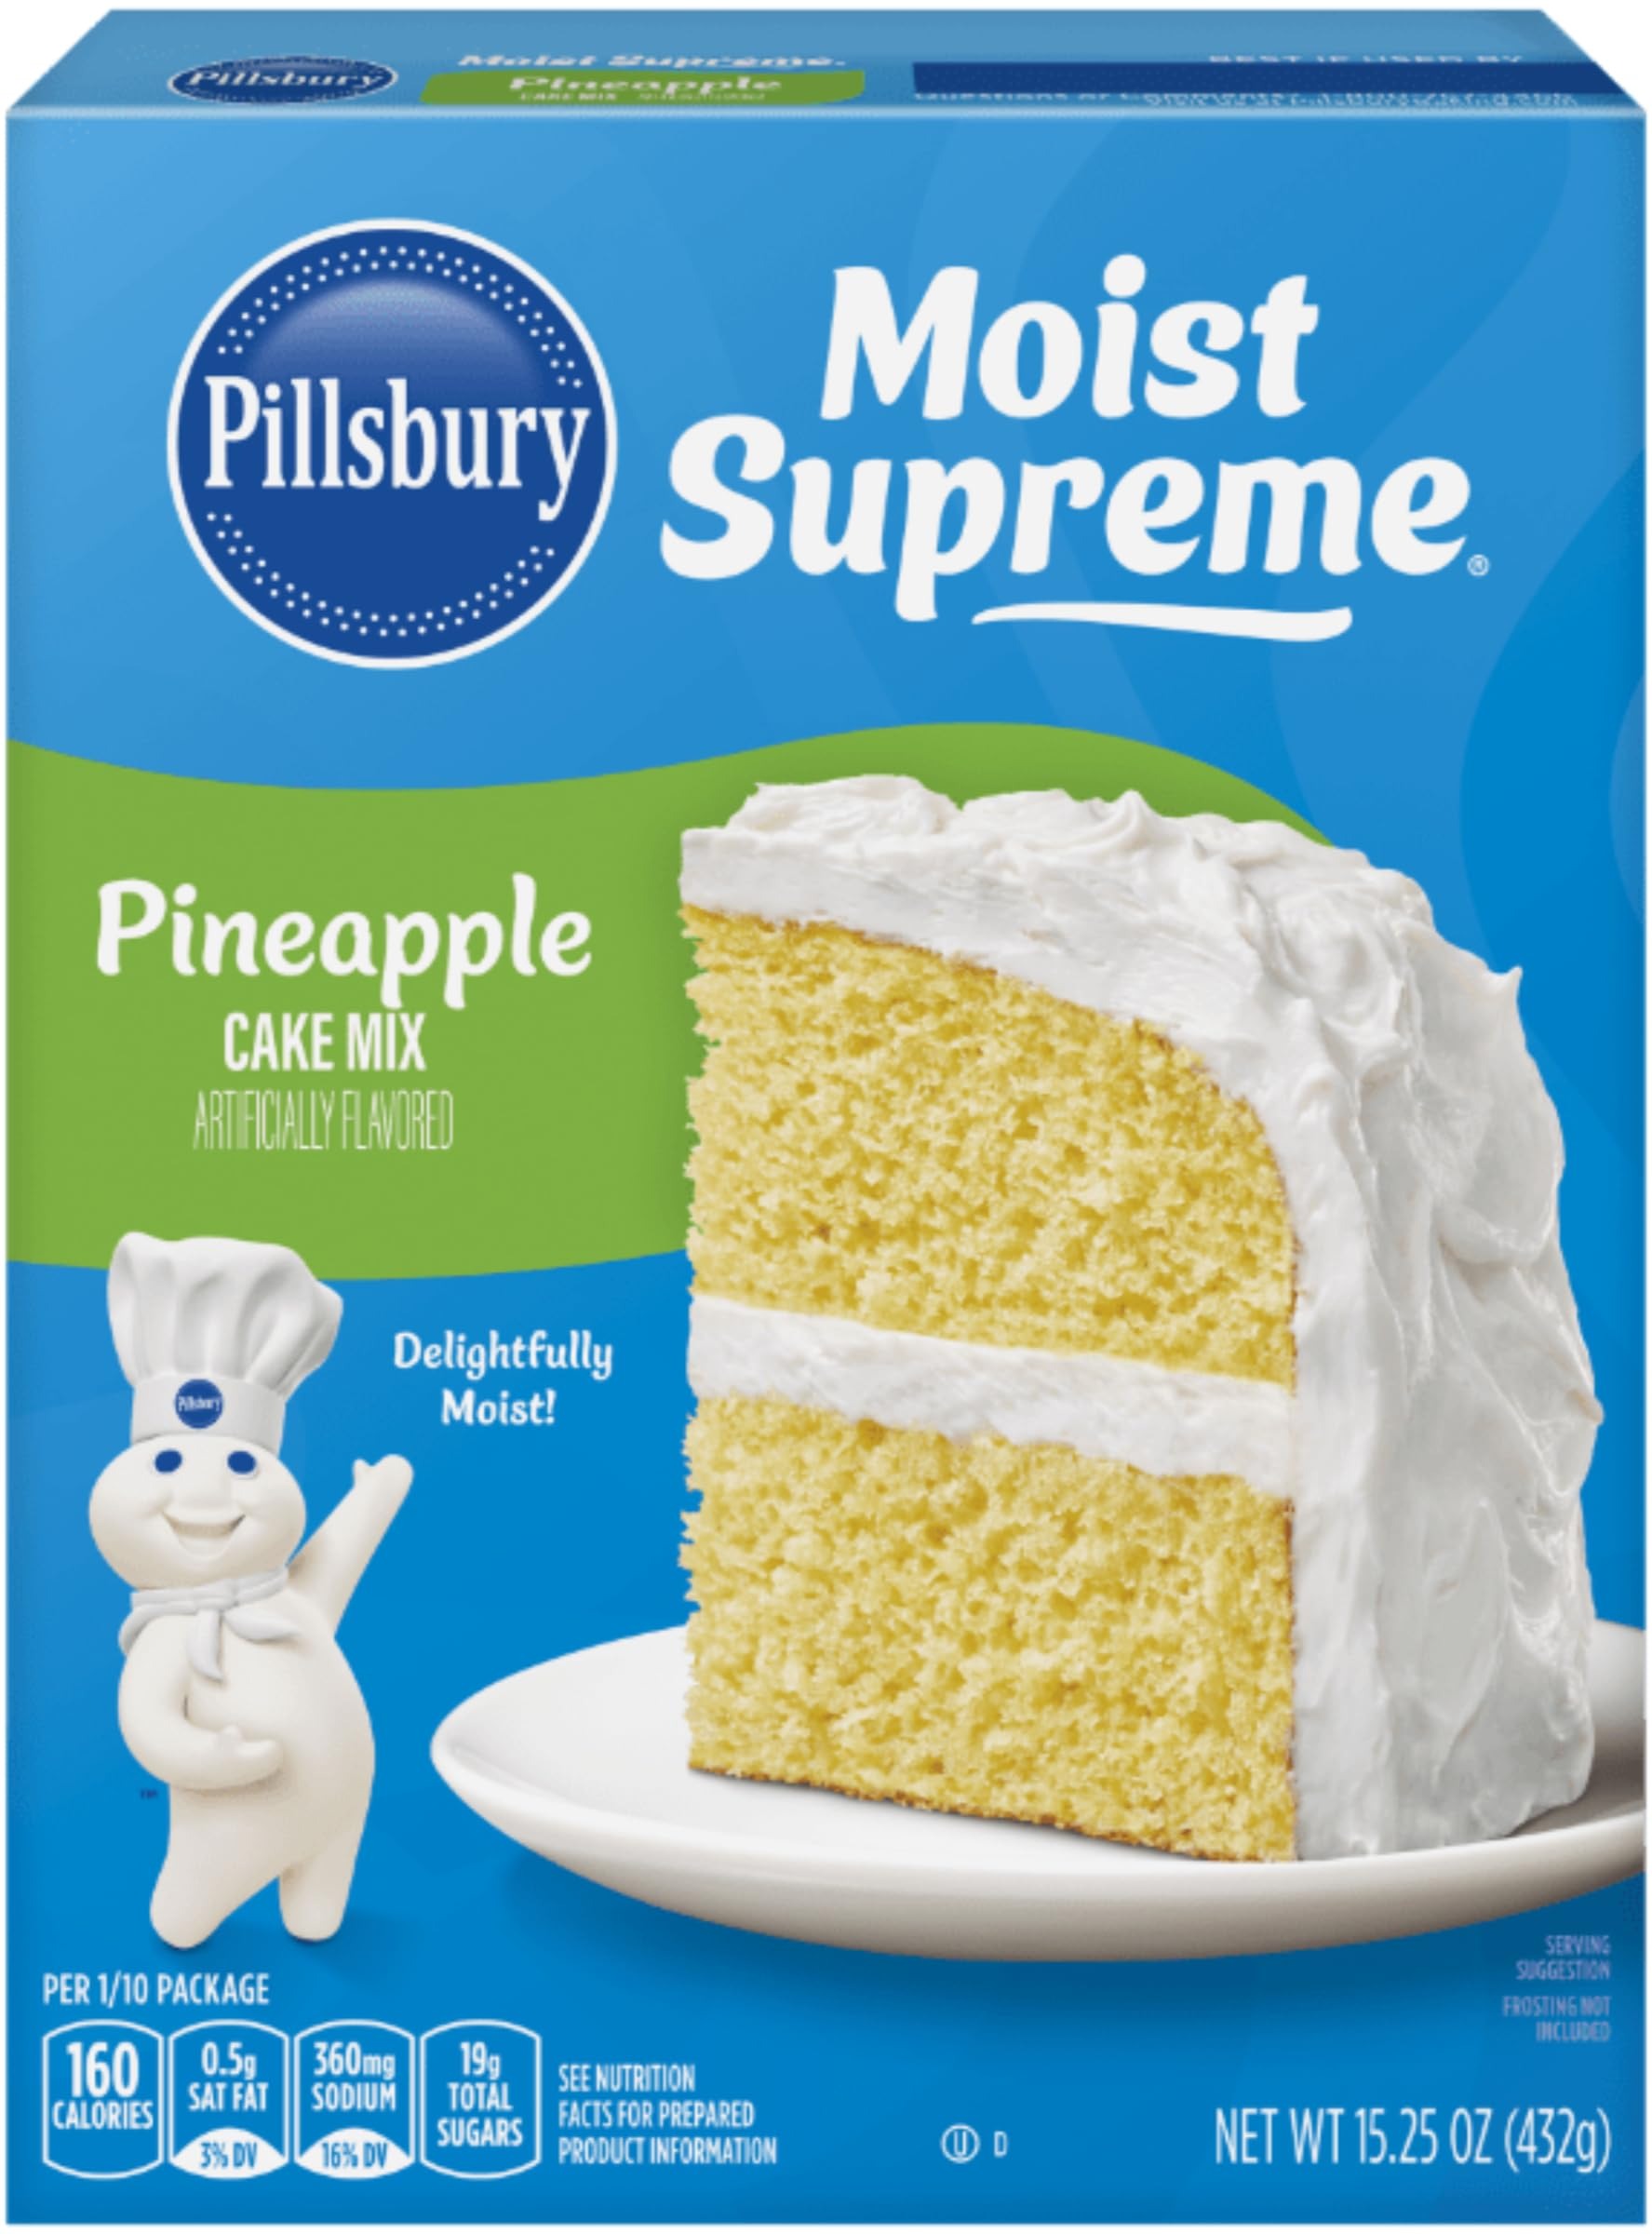
Item Name: Pillsbury Moist Supreme Pineapple Flavored Premium Cake Mix, 15.25-Ounce (Pack of 12)
Bullet Point 1: Contains 12 - 15.25-ounce boxes of Pillsbury Moist Supreme Pineapple Flavored Premium Cake Mix
Bullet Point 2: Fresh and tropical pineapple flavor
Bullet Point 3: 3 ingredients & 3 easy steps
Bullet Point 4: Makes 24 cupcakes or one 9x13 cake
Bullet Point 5: Easy recipe on side of box
Value: 183.0
Unit: Ounce

Price: 8.47